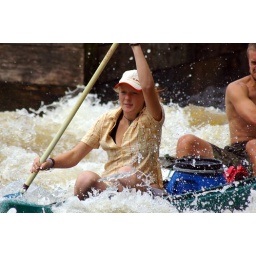
93 Vyssi Brod girl in white hat 23.8.07 1